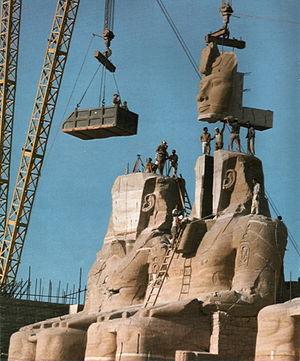
Les temples d'Abou Simbel sont deux temples de l'Égypte antique creusés dans la roche situés près d'Abou Simbel, dans le Sud de l'Égypte, au nord du Lac Nasser, sur le Nil, à environ 70 kilomètres de la deuxième cataracte.
Christiane Desroches Noblecourt, née Clémence Christiane Desroches le 17 novembre 1913 à Paris et morte le 23 juin 2011 à Épernay, est une archéologue française spécialiste en égyptologie.
Dans le domaine du BTP et des déchets, la déconstruction désigne une destruction sélective et réfléchie d’éléments bâtis, en vue d’en recycler ou réutiliser tout ou partie des matériaux.